Asti

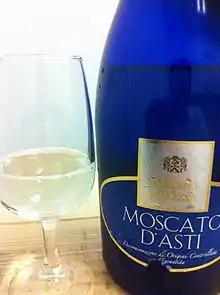
A Moscato d'Asti.

The three neighbouring Provinces of Asti, Cuneo, and Alessandria incorporate the Langhe and Monferrato Hills region in the centre of Piedmont, limestone and sandstone deposits laid down by the retreating Adriatic some 5 million years ago, and are home to some of Italy's most known red wines, plus some white ones.